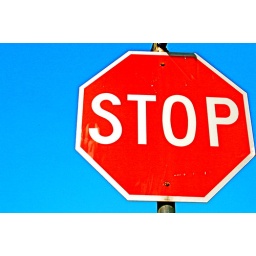
This is a stop sign near my house that I photographed, and photo-edited.